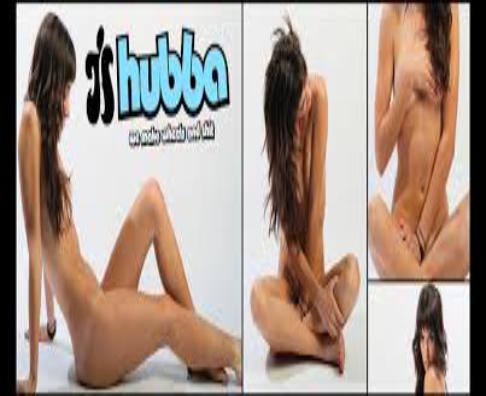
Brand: hubba wheels
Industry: Clothes